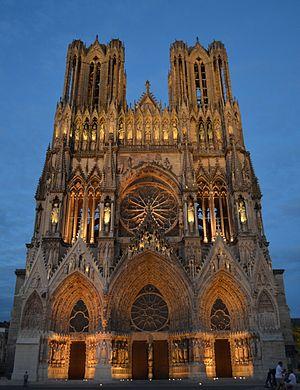
La cathédrale Notre-Dame de Reims (Champagne-Ardenne, FRance)
Du temps du royaume des Francs puis de France, l'avènement du nouveau roi était légitimé par la cérémonie de son couronnement avec la couronne de Charlemagne à Notre-Dame de Reims. Cependant, le roi n'avait pas besoin d'être reconnu comme monarque français ; le nouveau roi montait sur le trône automatiquement à la mort de son prédécesseur, cela étant symbolisé une première fois lorsque le cercueil du monarque précédent descendait dans la chapelle de la basilique Saint-Denis, et que le duc d'Uzès, premier pair de France, proclamait : « Le roi est mort, vive le roi ! ».
Le diocèse de Reims a été érigé au IIIᵉ siècle et a été élevé en archevêché dès le IVᵉ siècle.
Reims est une commune française qui se situe dans le département de la Marne en région Grand Est. Avec 182 460 habitants en 2017, Reims est la douzième commune de France par sa population. Elle n'est, en revanche, que la 29ᵉ aire urbaine française avec 320 276 habitants en 2014. Quant à son unité urbaine, elle regroupe 210 995 habitants en 2013 sur sept communes : Bétheny, Saint-Léonard, Taissy, Cormontreuil, Tinqueux, Saint-Brice-Courcelles et Reims.
Chronologie des sacres des rois de France depuis Pépin le Bref jusqu'à Charles X.